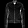
Label: Coat